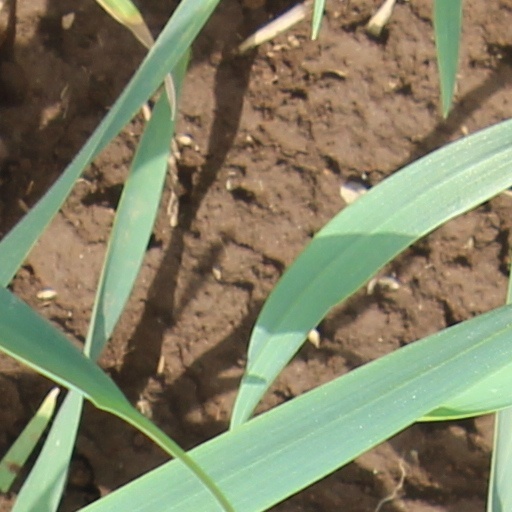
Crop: wheat